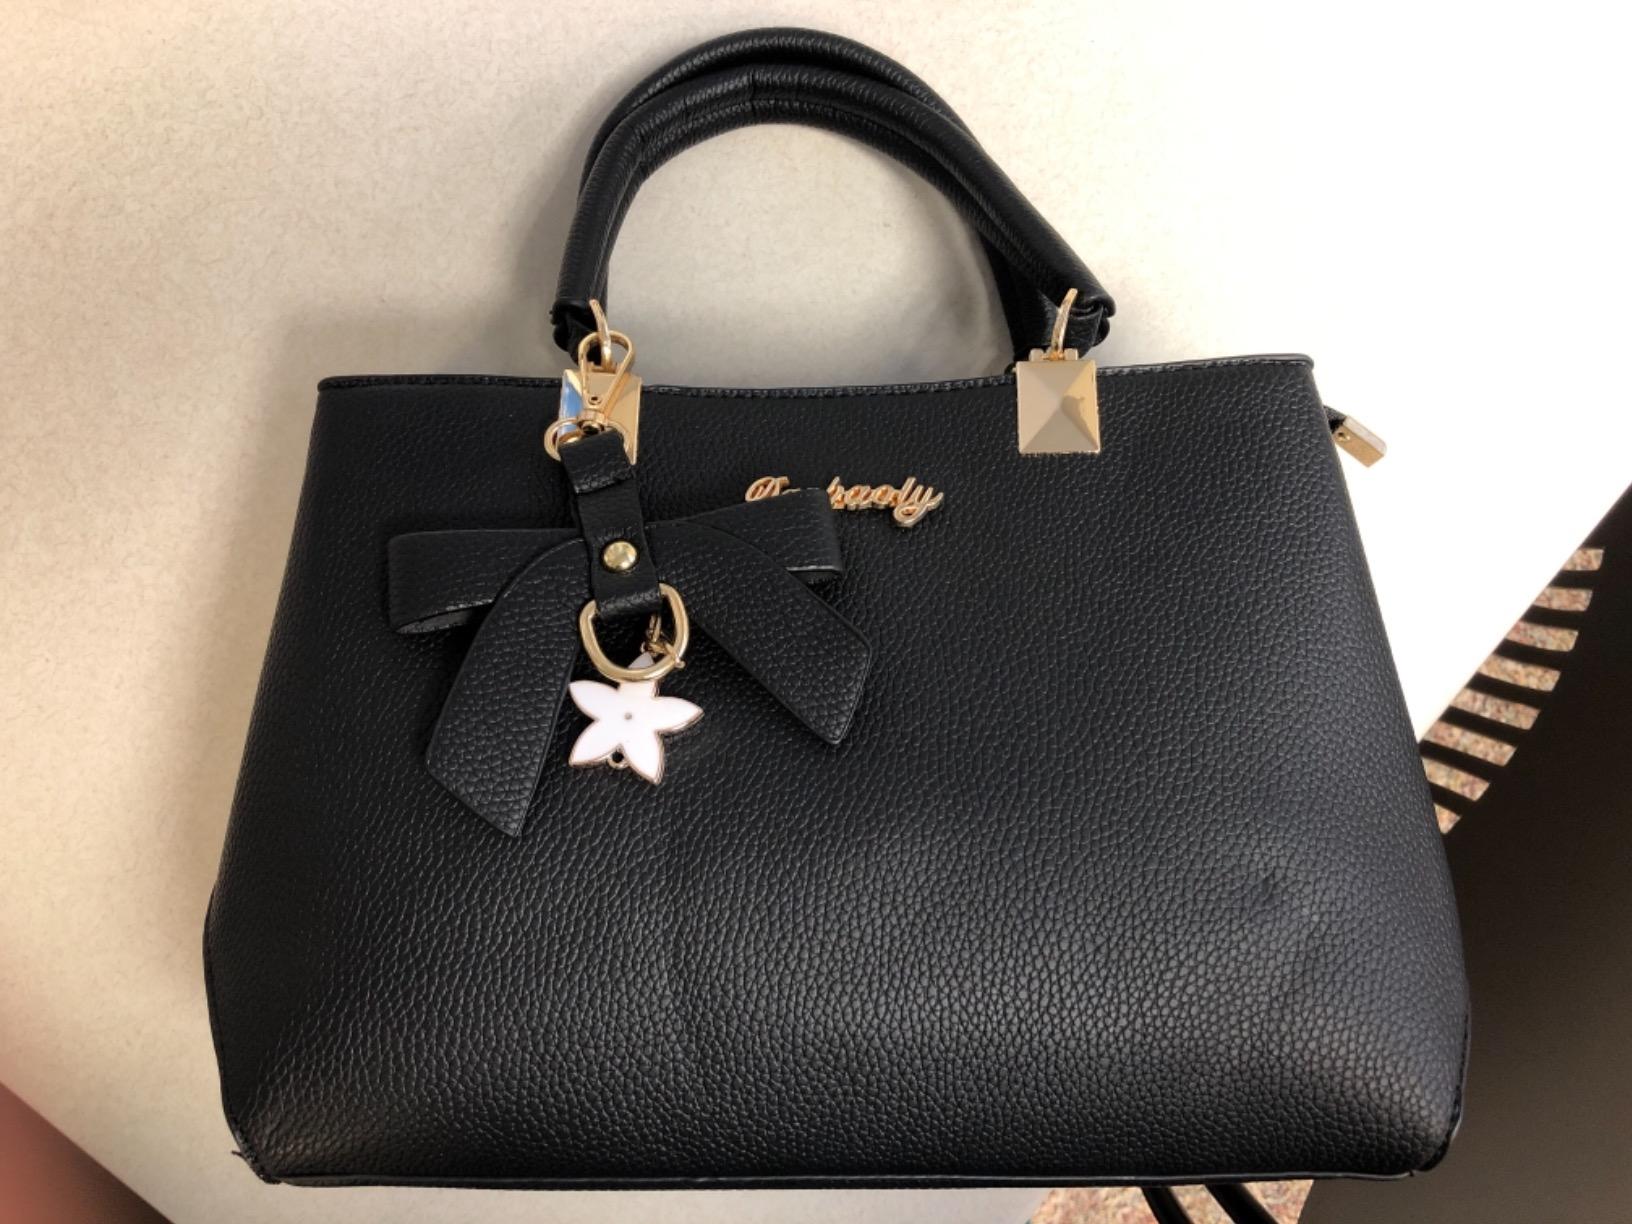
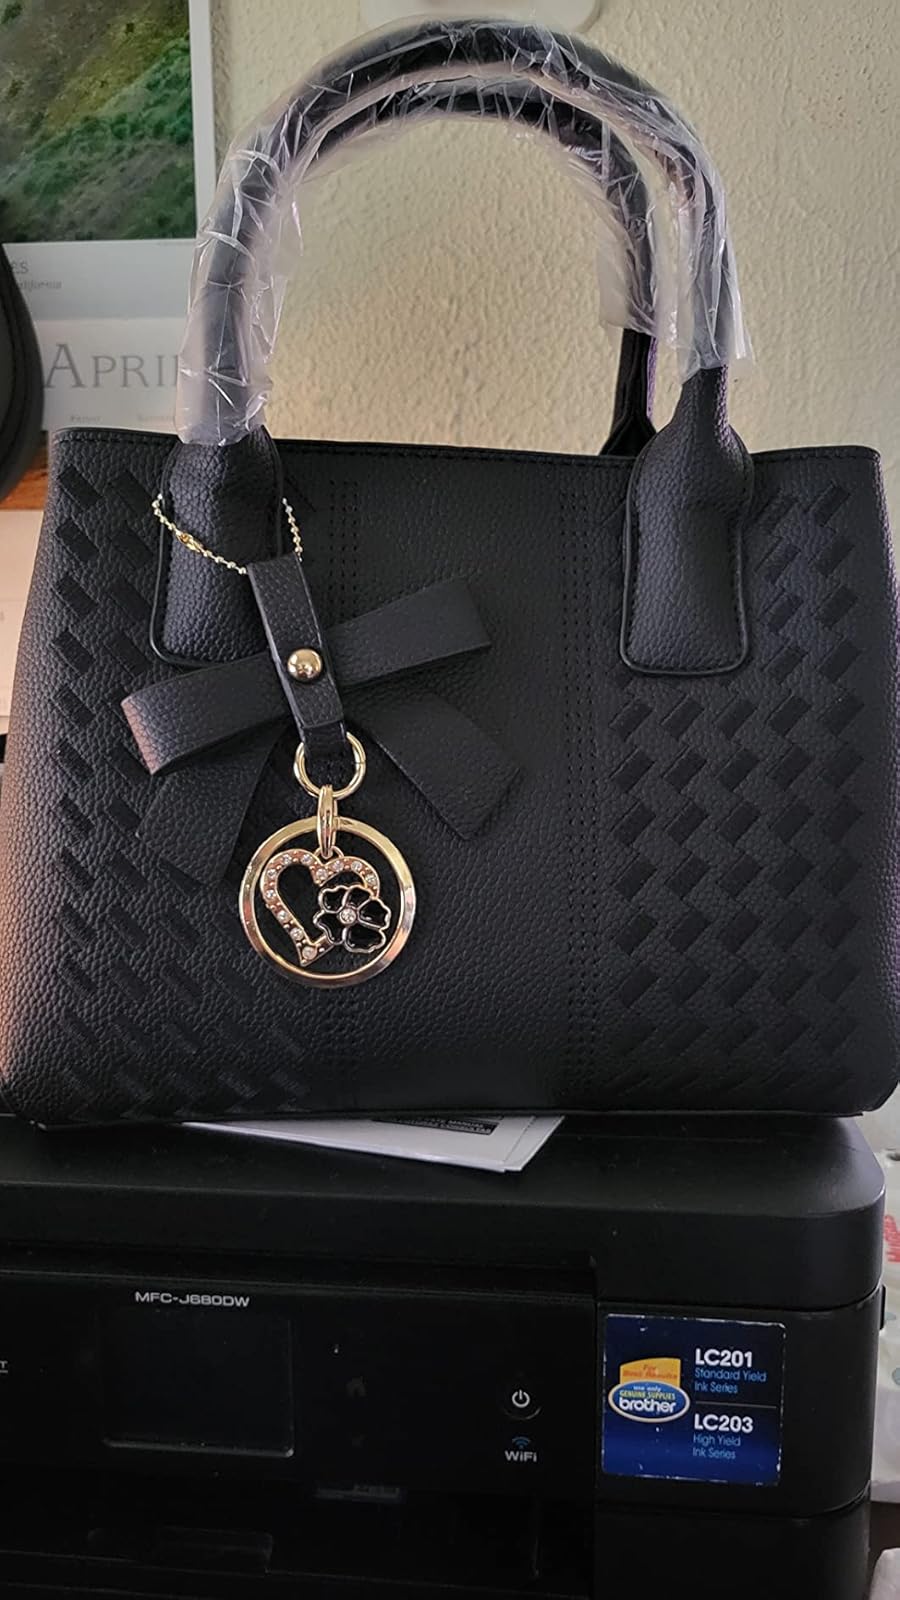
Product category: accessories_handbag
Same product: no